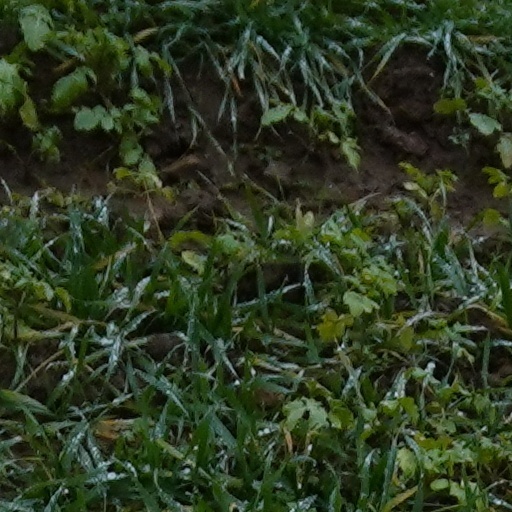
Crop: wheat